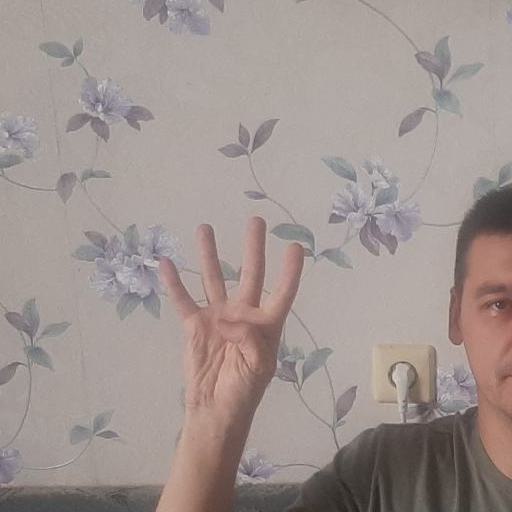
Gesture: four